Volta do mar

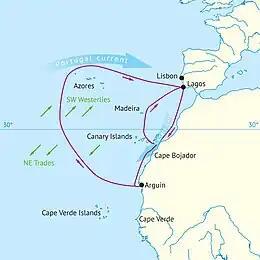
Atlantic winds (green), currents (blue) and approximate Portuguese sailing routes (red) during Henry the Navigator's (c.1430–1460) lifetime. The further south ships went, the wider off sailing required to return

', ', or (the phrase in Portuguese means literally 'turn of the sea' but also 'return from the sea') is a navigational technique perfected by Portuguese navigators during the Age of Discovery in the late fifteenth century, using the dependable phenomenon of the great permanent wind circle, the North Atlantic Gyre. This was a major step in the history of navigation, when an understanding of winds in the age of sail was crucial to success: the European sea empires would not have been established without an understanding of the trade winds.